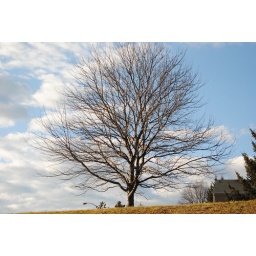
tree in lake front